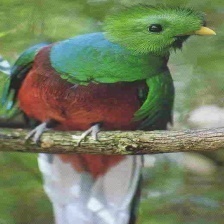
Species: QUETZAL
Scientific name: PHAROMACHRUS MOCINNO